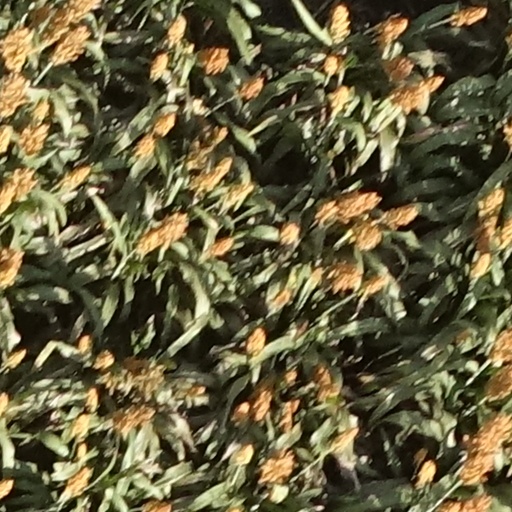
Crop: sorghum